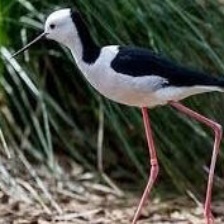
Species: BLACK NECKED STILT
Scientific name: HIMANTOPUS MEXICANUS